28 cm SK L/40 "Bruno"

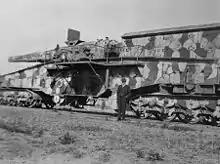
Amiens gun on display in Canberra

The Navy kept most of the "Brunos" and used them on coast-defense duties, mainly in Occupied Flanders to protect the ports of Ostend and Zeebrugge. "Sailor Artillery Regiment" 1 defended the latter with "Batteries Hessen" (3 or 4 guns) and "Braunschweig" (4 x "Brunos"). Those same sources disagree about the number of guns assigned to "Batteries Hannover" (3 or 4 "Brunos") and "Preussen" (4 guns) defending Ostende under the command of "Sailor Artillery Regiment" 2. "Battery Rossbach", with 2 guns, saw service against the British during the German spring offensive in March–April 1918. Only two "Brunos" were given to the Army - they served in "Battery 746" and "Bavarian Battery" 1005. The latter gun, on "E. u. B." mount No. 7, formerly carried by "Hessen", was captured by the Australian Army on 8 August 1918. Its barrel is preserved today in Canberra, Australia, as the Amiens Gun.